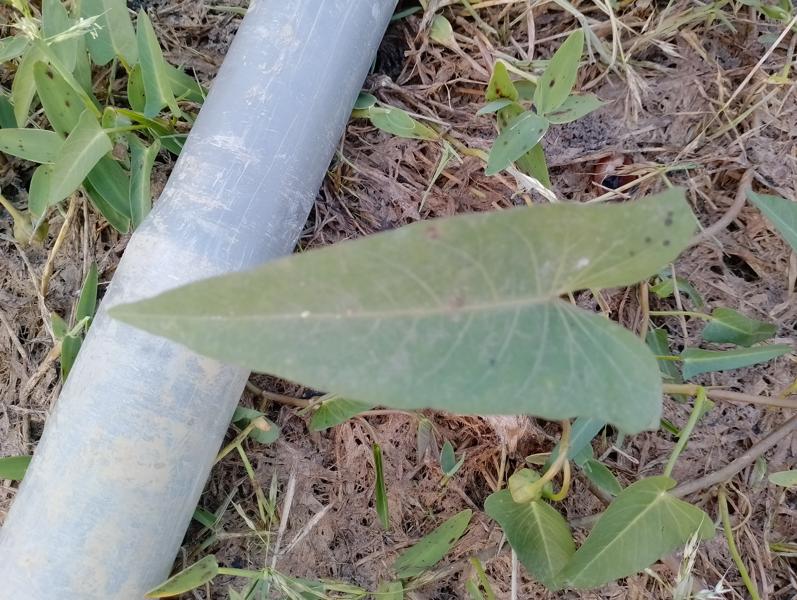
Weed species: Ipomoea aquatic